Five Numbers!

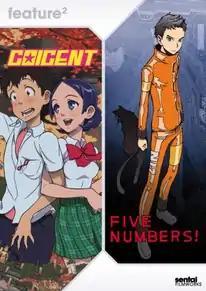
DVD cover of "Coicent" and "Five Numbers!", released by Sentai Filmworks

is a 2011 Japanese anime original video animation release. The OVA was directed by Hiroaki Ando, written by Dai Satō and produced by Sunrise. It is licensed in North America by Sentai Filmworks, it was released alongside another Sunrise OVA, "Coicent", on DVD and Blu-ray on November 22, 2011 on the same disc.